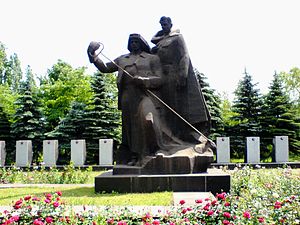
Altjevsk
Monument over faldne Metalarbejdere under 2. verdenskrig
Altjevsk er en by med 110.474 i Perevalsk rajon, i Luhansk oblast, i det østlige Ukraine. Byen ligger cirka 45 km fra oblastens hovedstad, Luhansk, og grænser op til Perevalsk, hovedstaden i Perevalsk rajon.